Soekarno–Hatta Airport Commuter Line

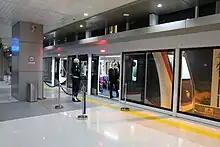
Automated People Mover Skytrain shuttle service connects SHIA Railink station with Soekarno-Hatta International Airport Terminals

The airport shuttle, Skytrain is the 3.05 kilometres Automated People Mover System (APMS) serves to connect Soekarno-Hatta Airport Terminals 1, 2, 3 and SHIA railway station free of charge. Skytrain takes 5 minutes from one terminal to another, with 7 minutes needed to get from Terminal 2 to Terminal 3.